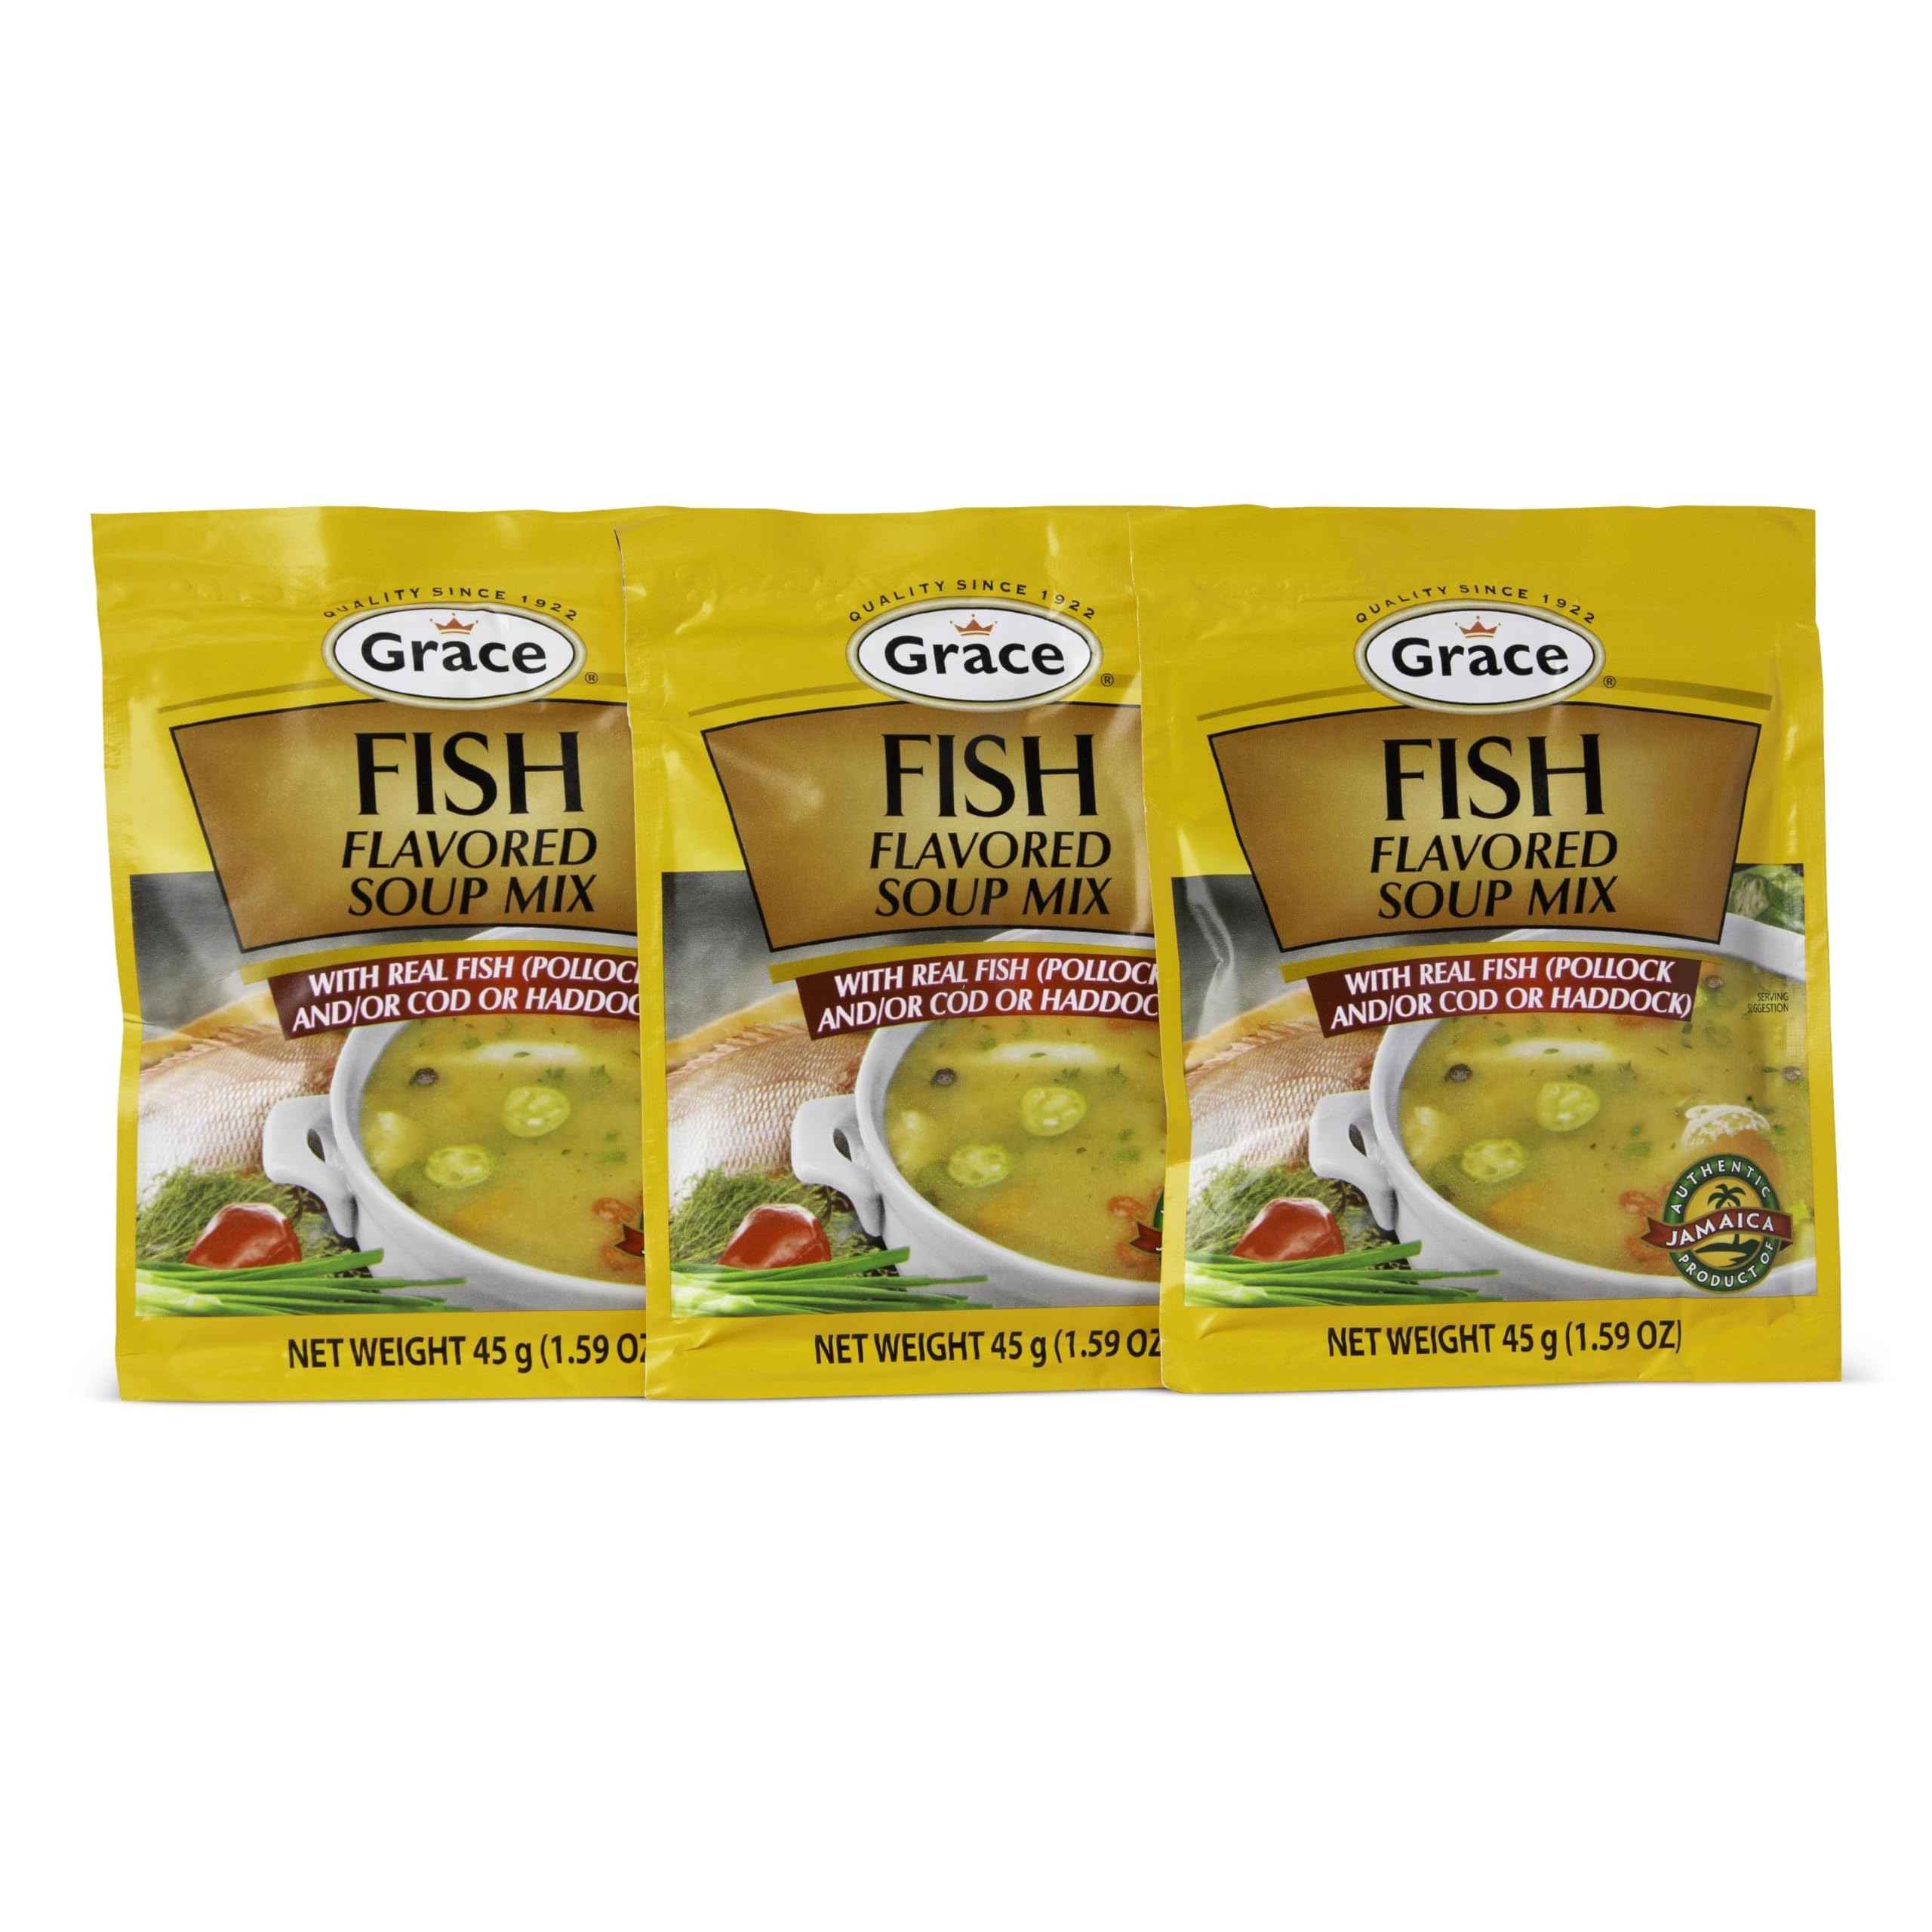
Item Name: Grace Fish Flavored Soup Mix - Pack of 3 - Authentic Jamaican Soup Mix Made with Cod, Haddock & Pollock - Caribbean Fish Stock & Seafood Stock Mix.
Bullet Point: Natural Ingredients
Product Description: soup Fish
Value: 4.77
Unit: Ounce

Price: 6.85